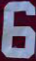
Number: 6